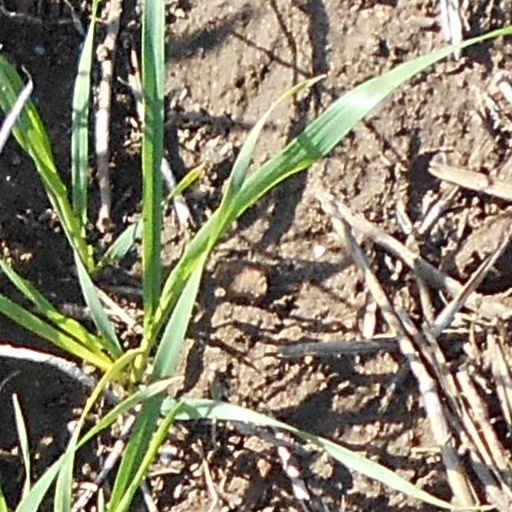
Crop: wheat